Senator (1848 ship)

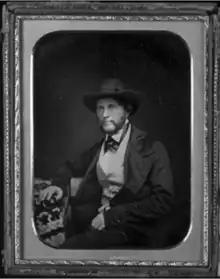
Charles Minturn, "Senator's" business agent and one of her owners, shown in 1851

On Monday November 5, 1849 "Senator" steamed from San Francisco to Sacramento, the gateway to the gold fields, for the first time. She was the first ocean-going steamer to make this trip. She departed at 8 am and reached Sacramento at 6 pm, at the time seen as a feat of great speed. After this initial success, Charles Minturn established a two round-trip per week schedule, sailing to Sacramento on Tuesdays and Saturdays, and back to San Francisco on Thursdays and Sundays. By March 1850, "Senator's" sailings were increased to three round trips per week. The fare to Sacramento was $25 one-way. The ship also stopped at Benicia, for which the fare was $15. Freight was carried to Sacramento at a rate of $2 per hundred pounds for "heavy goods", and $0.75 per foot for "measurement goods". Minturn exploited "Senator's" popularity by arranging connections to shallow-water steamers that would take her passengers from Sacramento up the Feather and Yuba Rivers to the heart of the gold diggings. With minimal competition on the river and the gold rush still booming, "Senator" usually had 300 passengers and 200 to 300 tons of freight aboard for each trip, netting her $60,000 per month in her first year in San Francisco. Competition stiffened as more ships reached the Bay Area, but even so "Senator" earned her investors more than $1,500,000 in her first five years in California.